Death Becomes Her

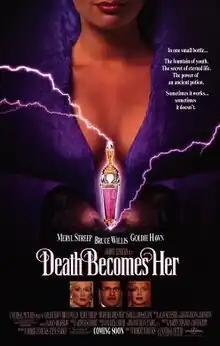
Theatrical release poster

Death Becomes Her is a 1992 American satirical surrealistic black comedy fantasy film directed and produced by Robert Zemeckis and written by David Koepp and Martin Donovan. The film stars Meryl Streep, Goldie Hawn, Bruce Willis, and Isabella Rossellini. Its plot follows two women who drink a magic potion that promises eternal youth, with surprising consequences. Filming began in December 1991 and concluded in April 1992; it was shot entirely in Los Angeles.